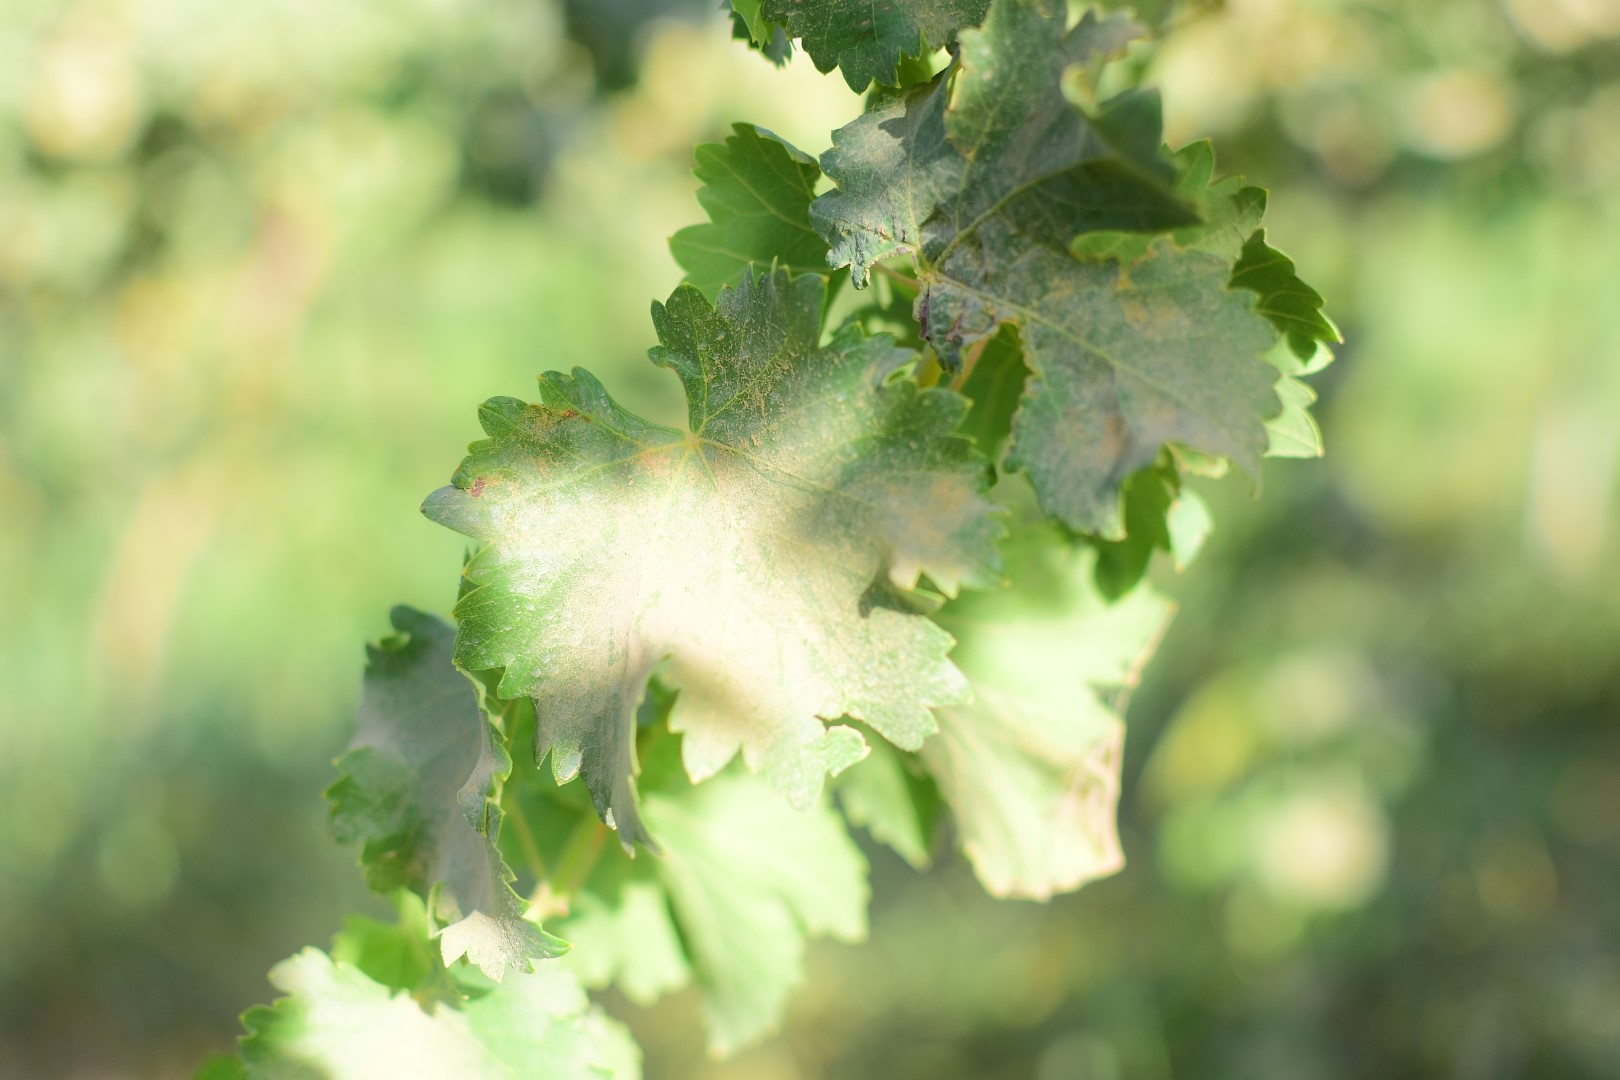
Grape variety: Deas Al-Annz